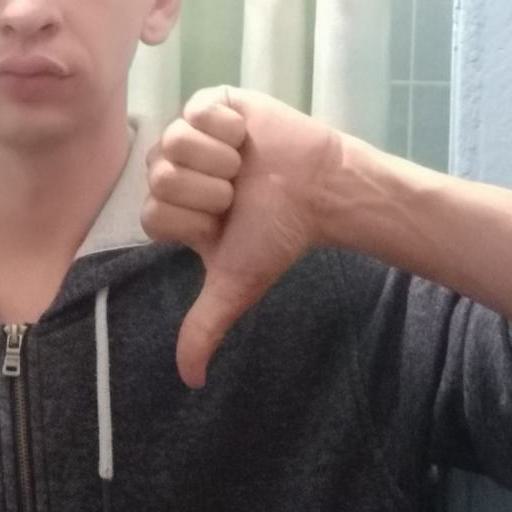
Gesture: dislike